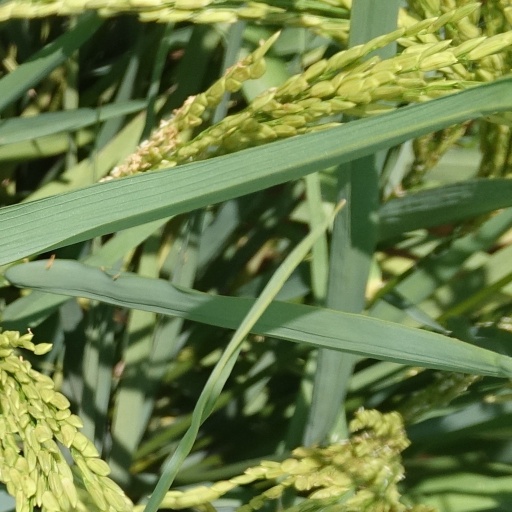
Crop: rice